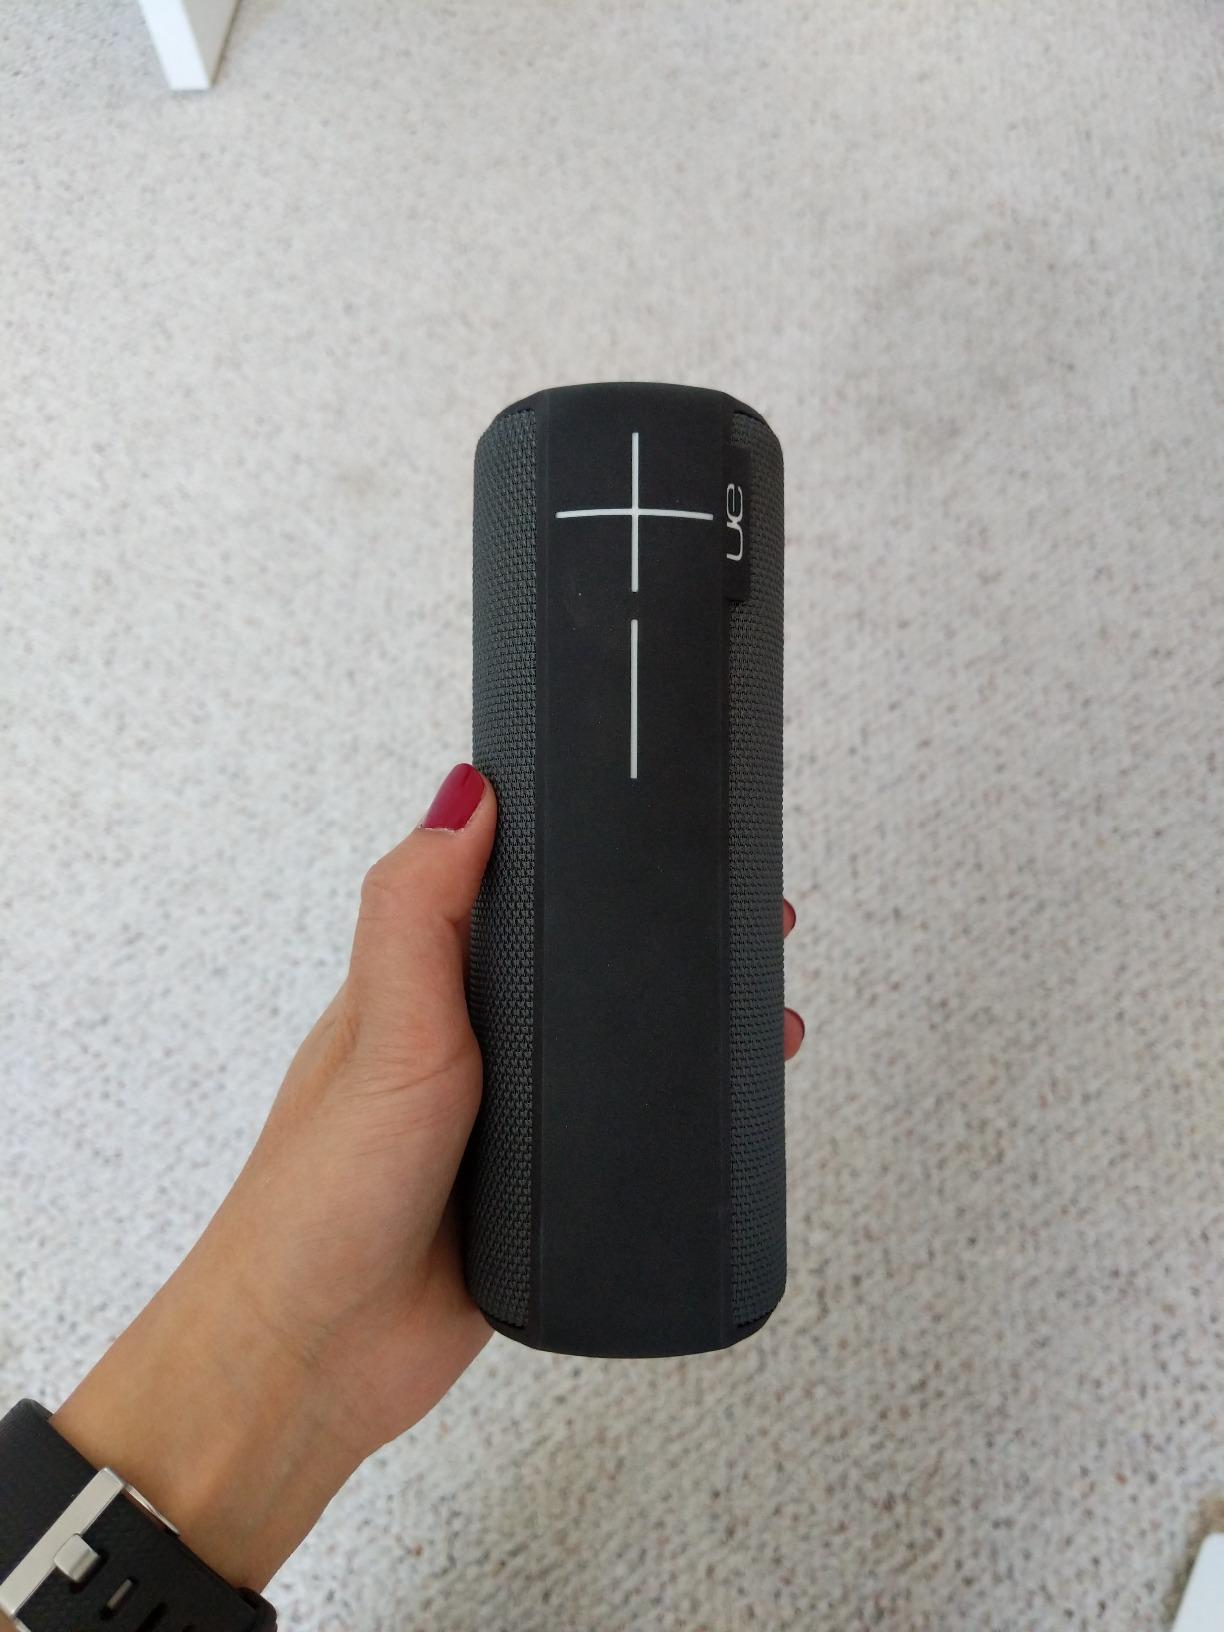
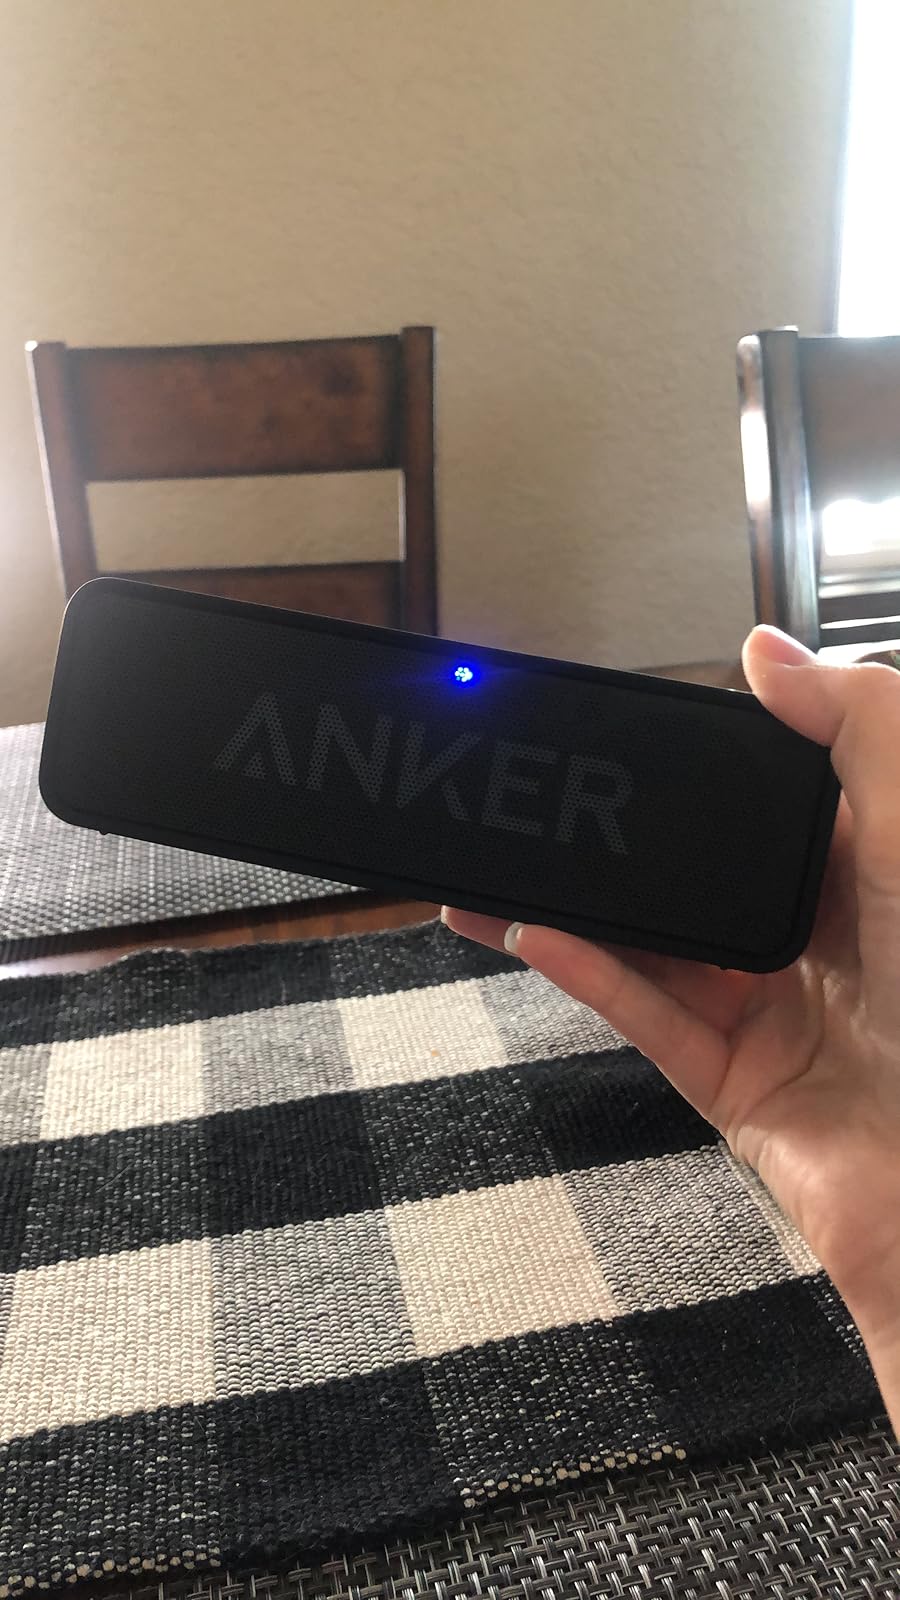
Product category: speaker
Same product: no